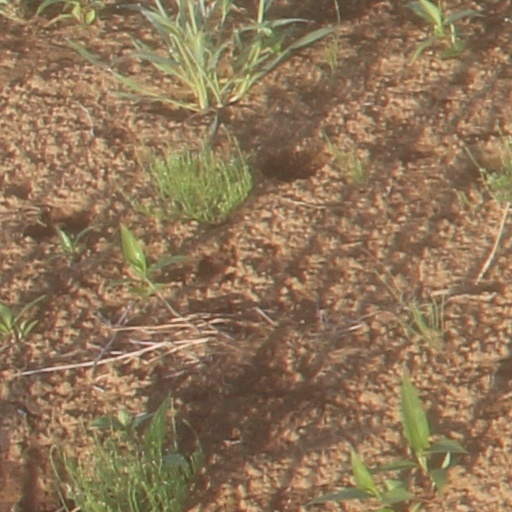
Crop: wheat